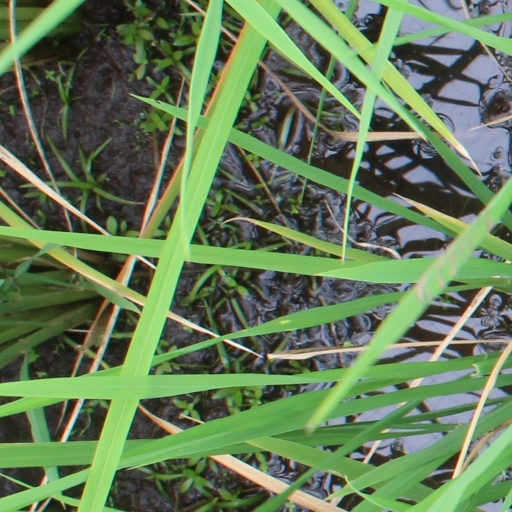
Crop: rice